Kujō Station (Nara)

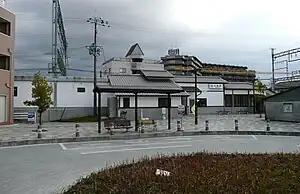
The west entrance of Kintetsu Kōriyama Station—May 2007

is a passenger railway station located in the city of Yamatokōriyama, Nara Prefecture, Japan. It is operated by the private transportation company, Kintetsu Railway.